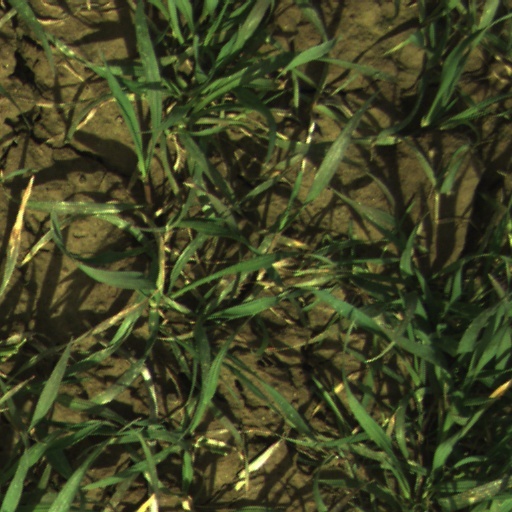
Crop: wheat